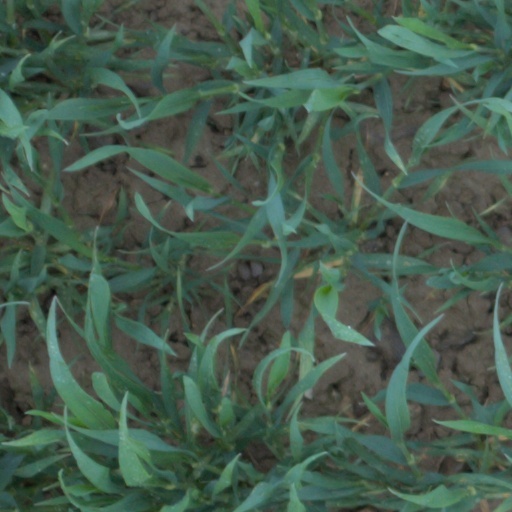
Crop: wheat